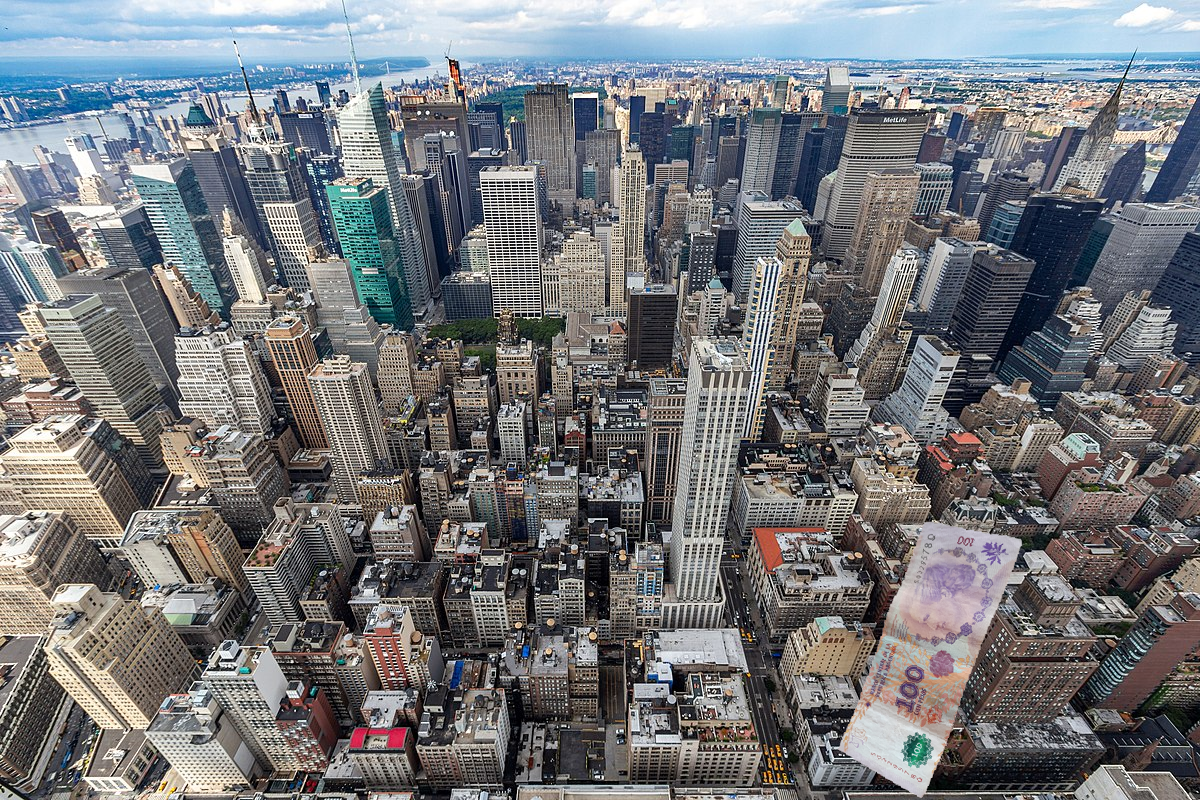
Denominación: 100